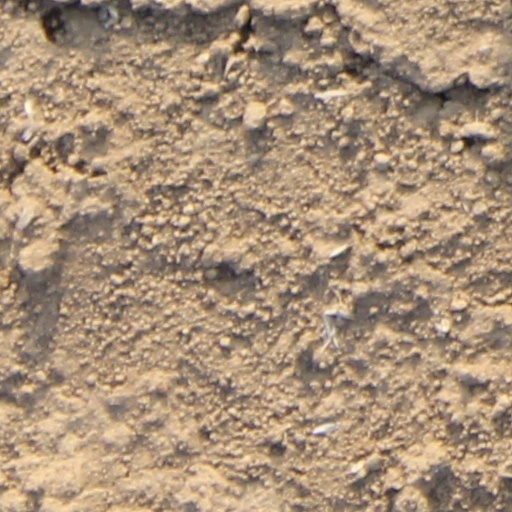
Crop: wheat